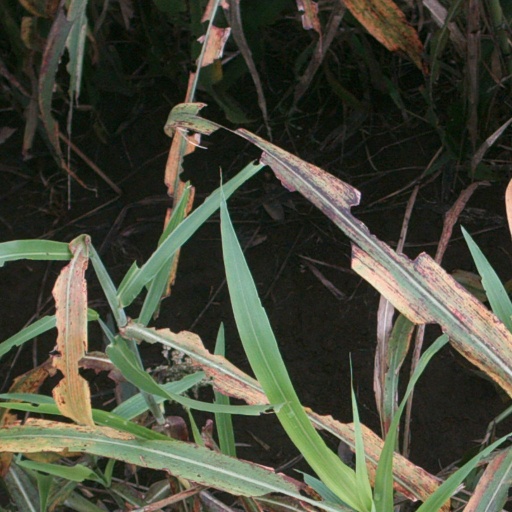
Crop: sorghum